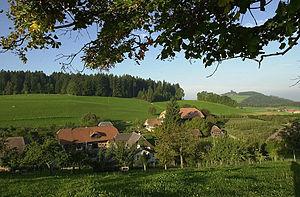
Englisberg est un village du canton de Berne, en Suisse.